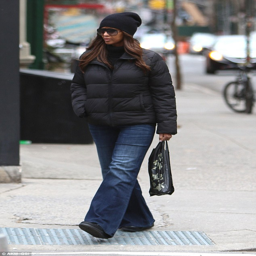
wrapped up warm : person was bundled up against the chill in a padded jacket and denim flares and wore a beanie pulled down over her long hair and hid her eyes behind large sunglasses